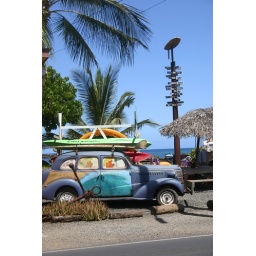
Old &amp;quot;woody&amp;quot; with surf boards in front of wooden sign to &amp;quot;just about everywhere&amp;quot; to advertise sportings good shop